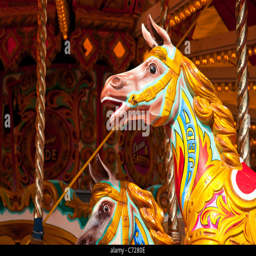
painted wooden horses on a merry - go - round